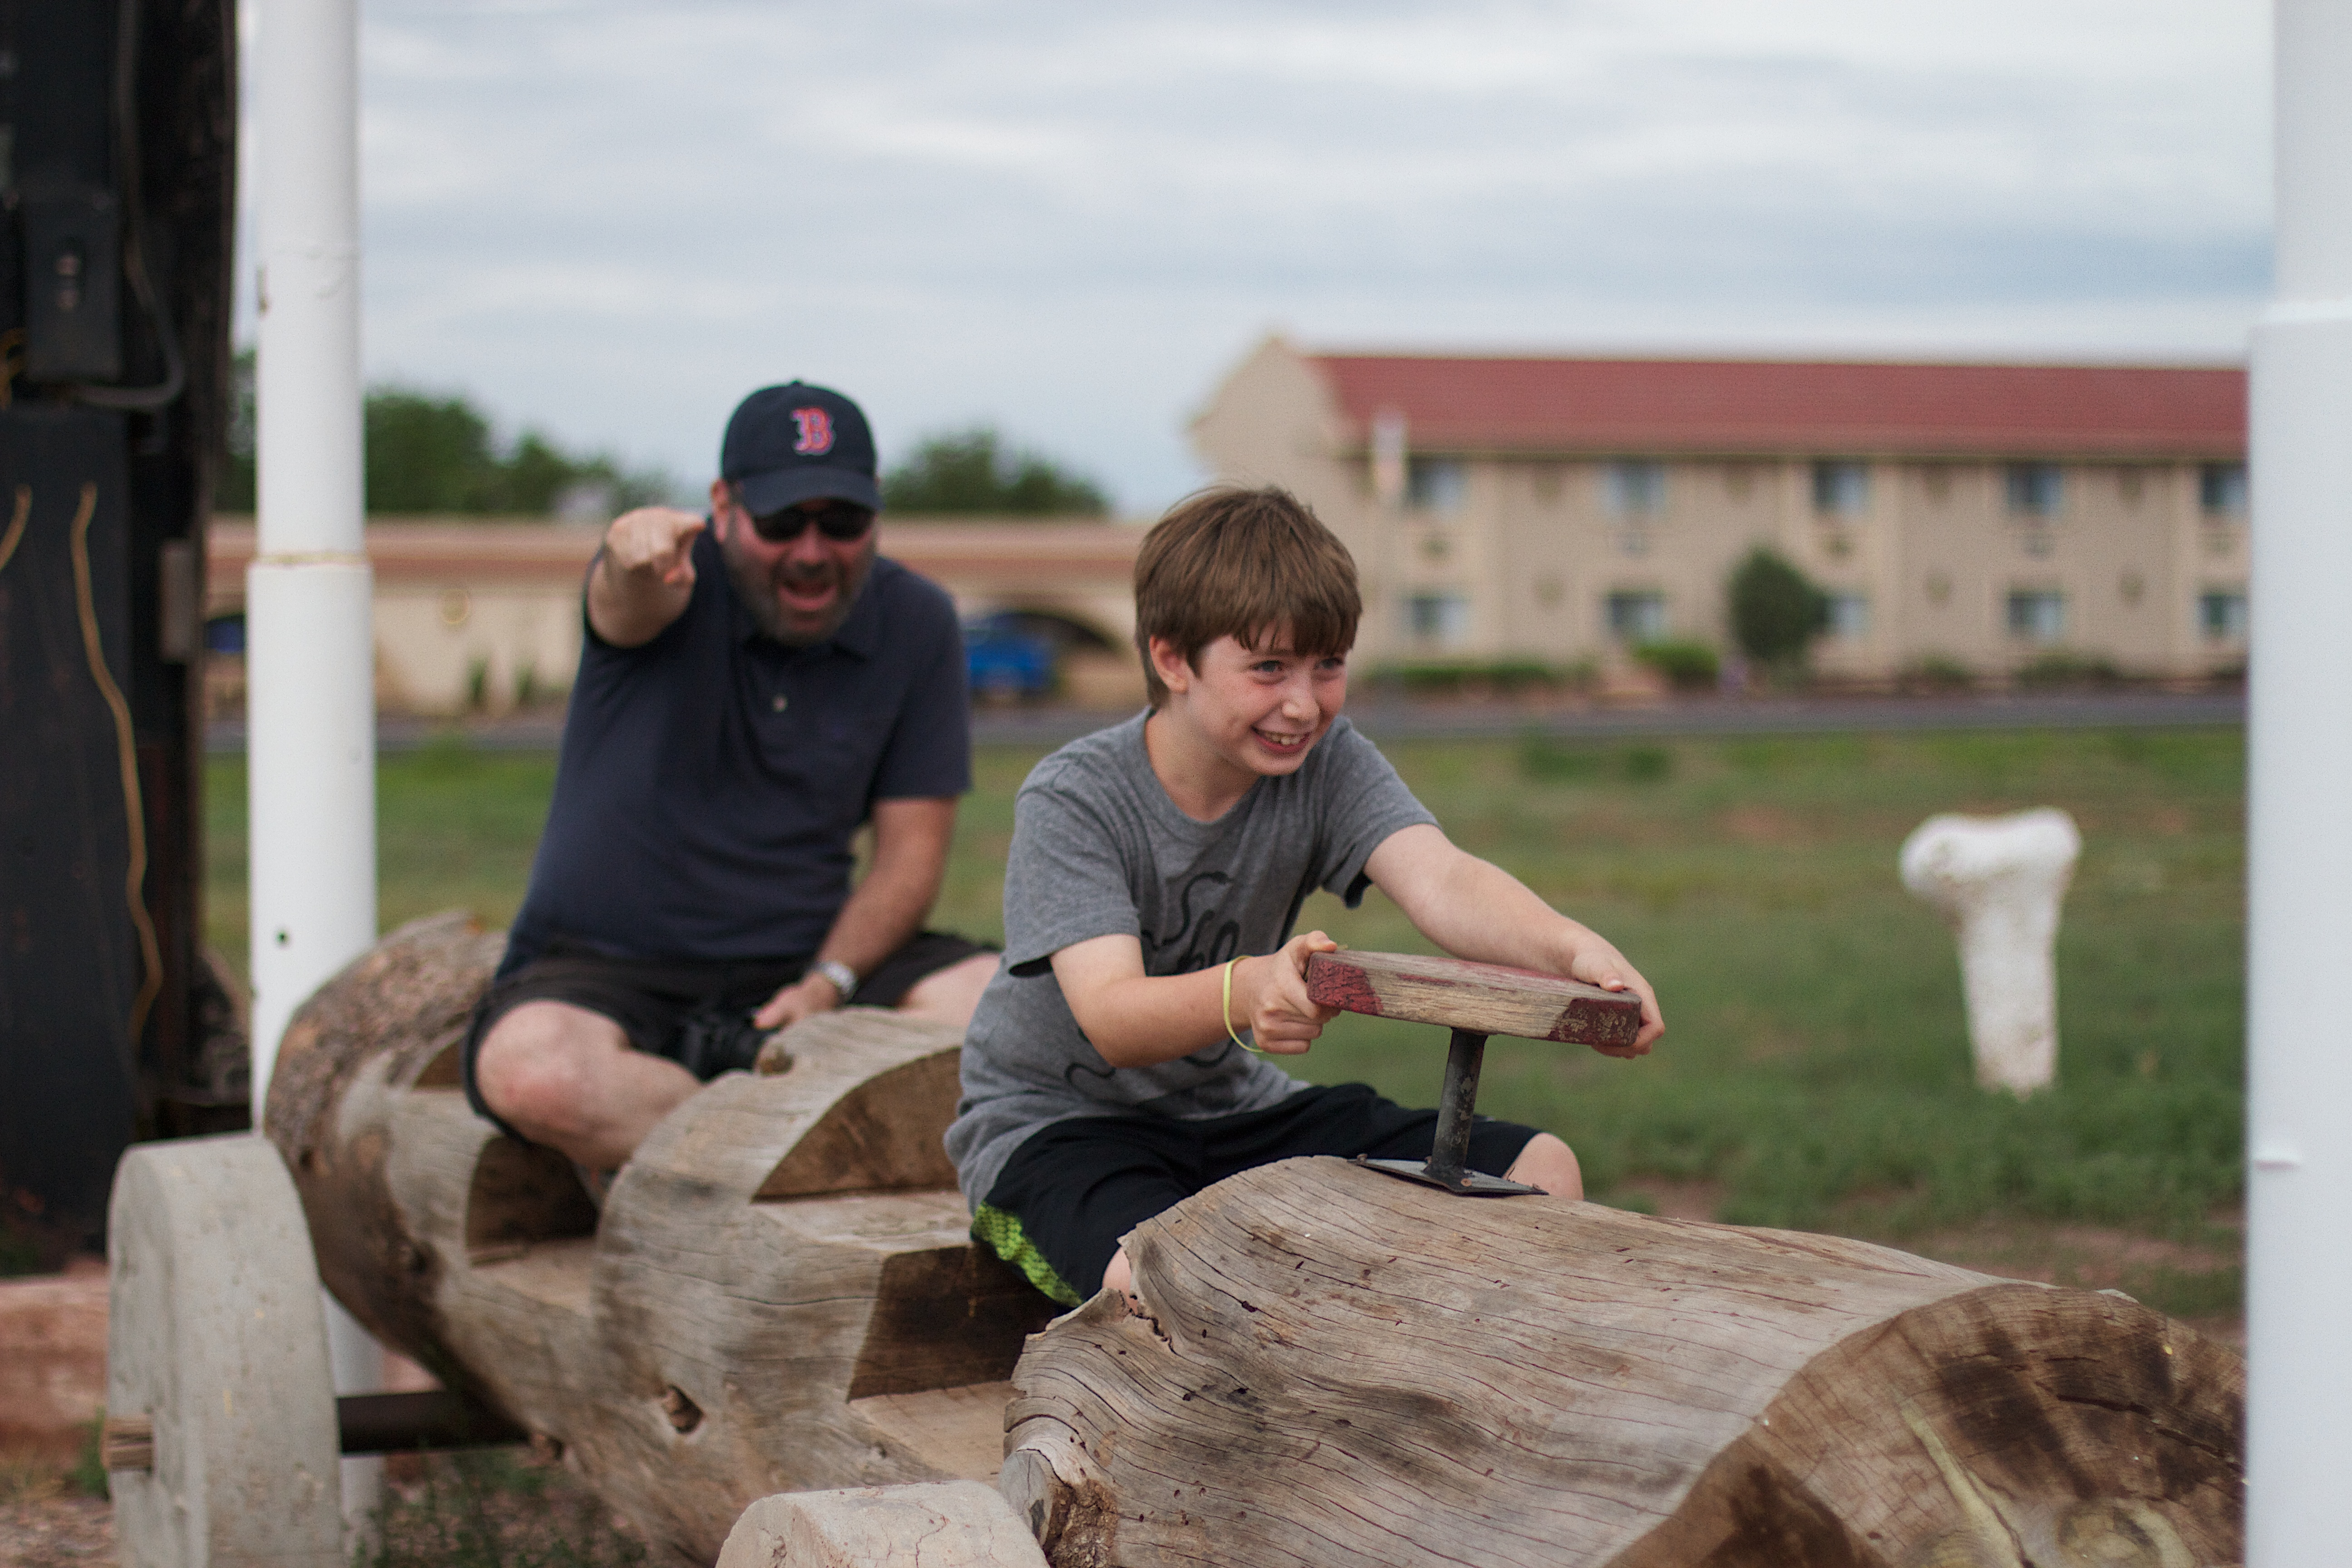
people